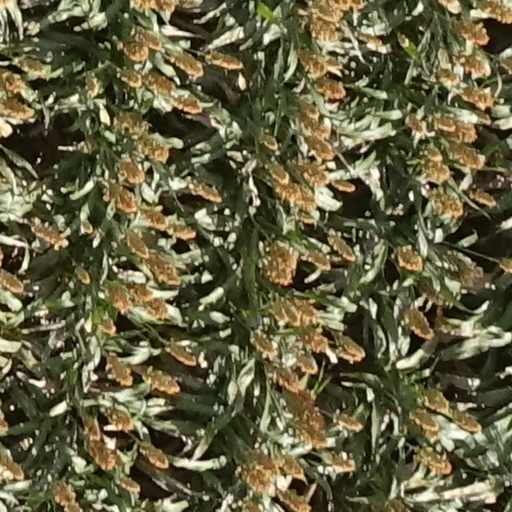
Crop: sorghum